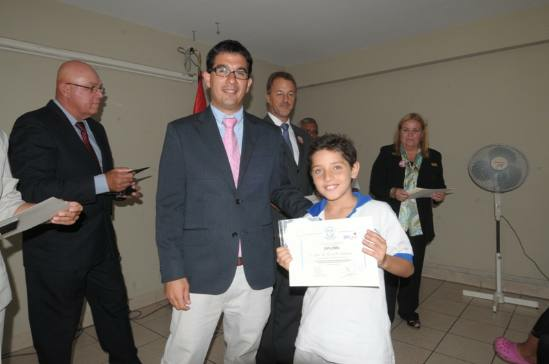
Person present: Yes